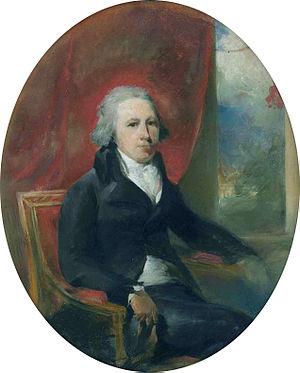
William Hamilton est un peintre d'histoire et illustrateur britannique.